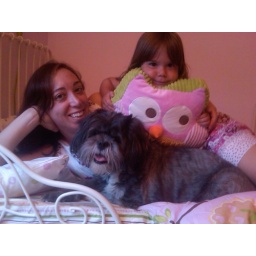
The family in the big girl bed